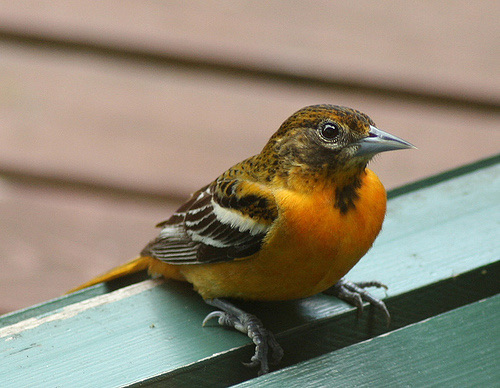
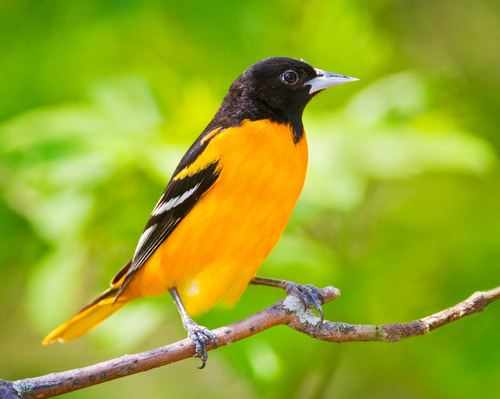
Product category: misc
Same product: yes